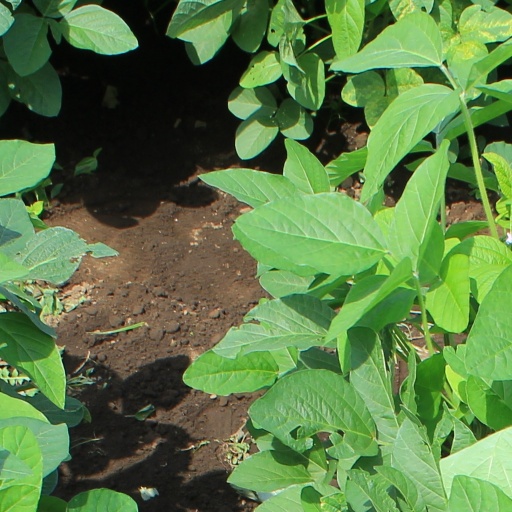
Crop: soybean